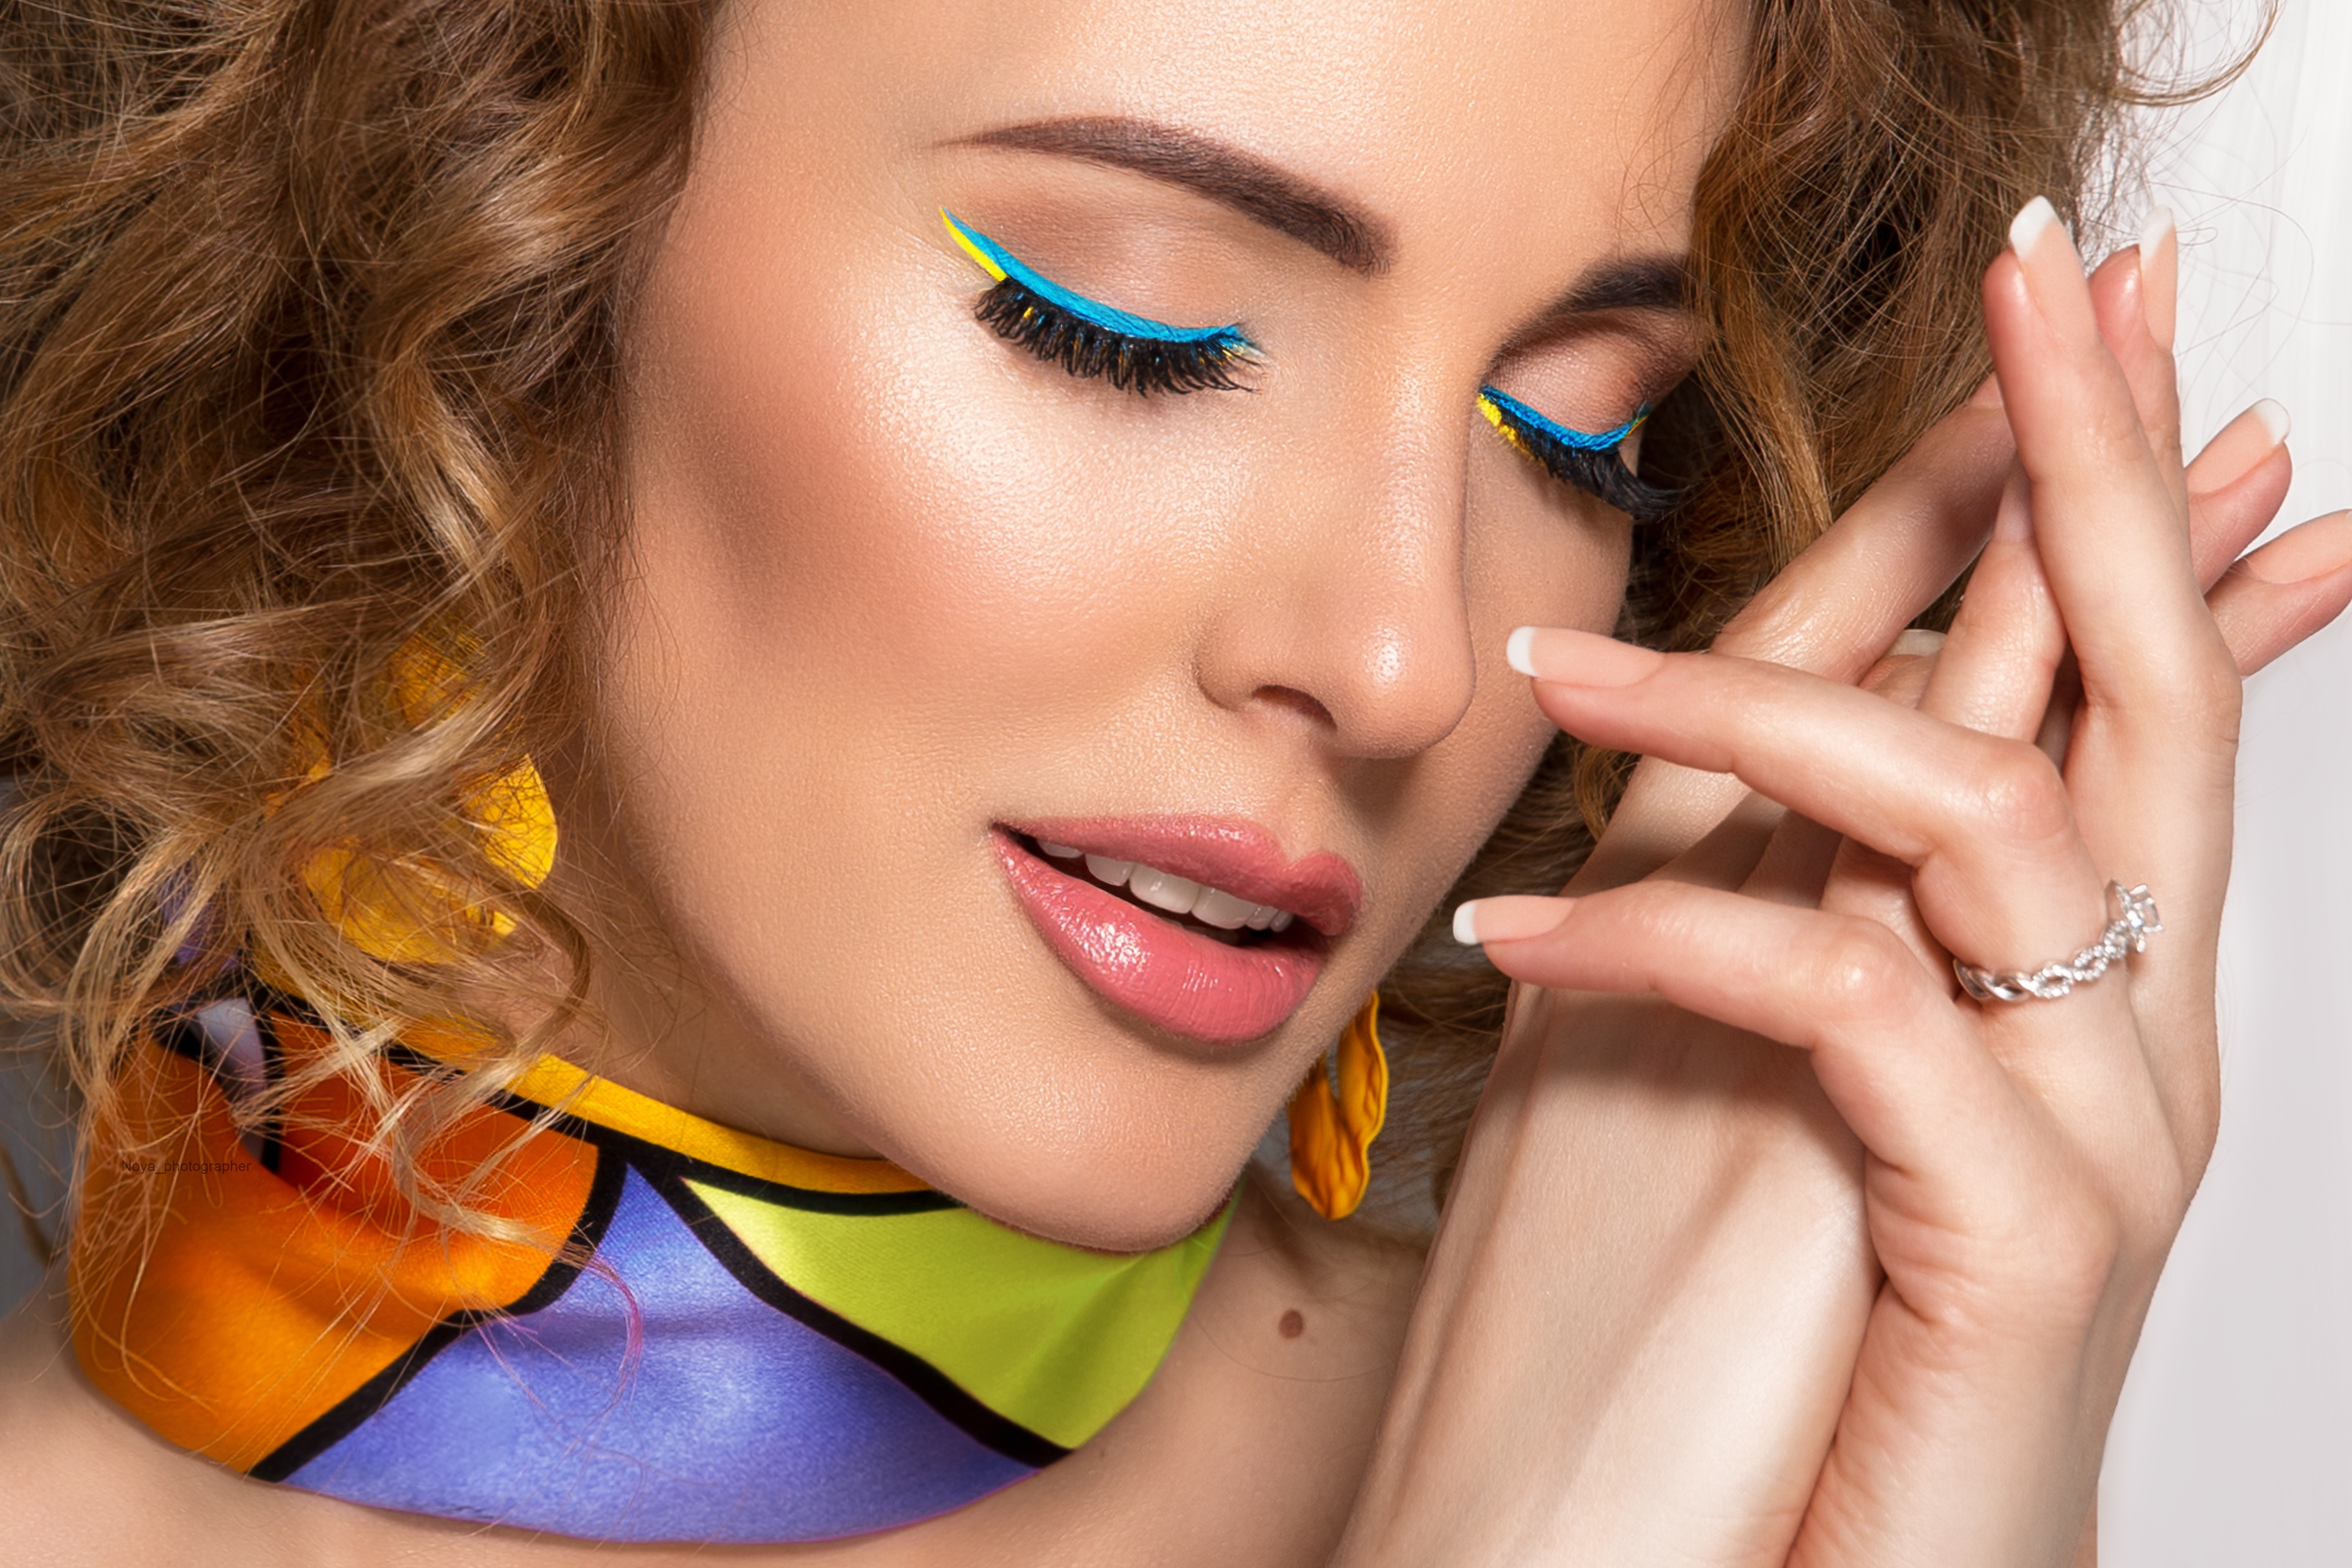
woman, nose, skin, lip, chin, hairstyle, mouth, eyebrow, facial expression, eyelash, eye liner, lipstick, organ, neck, makeover, fashion, orange, jaw, cosmetics, eye shadow, gesture, finger, juice, black hair, nail, happy, long hair, jewellery, earrings, fashion design, body jewelry, thumb, nail care, art, brown hair, eyelash extensions, close up, mascara, blond, electric blue, lip gloss, manicure, peach, service, fashion accessory, fashion model, hair coloring, personal protective equipment, fun, eyewear, portrait photography, photo shoot, drawing, photography, junk food, model, bikini